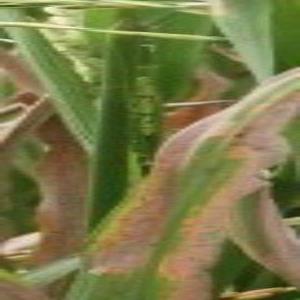
Disease: Bacterialblight